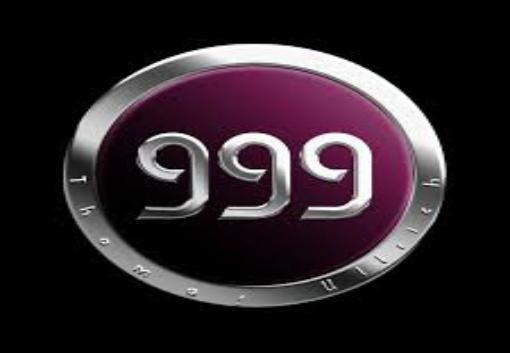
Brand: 999
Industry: Medical